Guru Amar Das

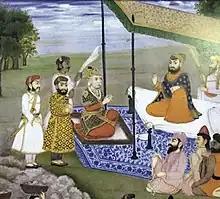
19th century painting of Mughal emperor Akbar meeting Guru Amar Das in 1567 at Goindwal

Guru Amar Das taught with his own life the meaning of Guru Service, also known in Punjabi religious parlance as Guru "Sewa". (also spelt "Sevā)". Amar Das emphasized both spiritual pursuits as well as an ethical daily life. He encouraged his followers to wake up before dawn, do their ablutions and then meditate in silent seclusion. A good devotee, taught Amar Das, should be truthful, keep his mind in control, eat only when hungry, seek the company of pious men, worship the Lord, make an honest living, serve holy men, not covet another's wealth and never slander others. He recommended holy devotion with Guru's image in his follower's hearts.